Political history of medieval Karnataka

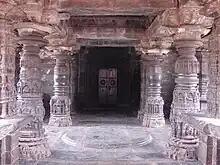
Gadag style pillars, Western Chalukya art.

In 1076, the ascent of the most famous king of this Chalukya family, Vikramaditya VI, changed the balance of power in favour of the Chalukyas. His fifty-year reign was an important period in Karnataka's history and is referred to as the "Chalukya Vikrama era". His victories over the Cholas in the late 11th and early 12th centuries put an end to the Chola influence in the Vengi region permanently. Some of the well-known contemporaneous feudatory families of the Deccan under Chalukya control were the Hoysalas, the Seuna Yadavas of Devagiri, the Kakatiya dynasty and the Southern Kalachuri. At their peak, the Western Chalukyas ruled a vast empire stretching from the Narmada River in the north to the Kaveri River in the south. Vikramaditya VI is considered one of the most influential kings of Indian history. Important architectural works were created by these Chalukyas, especially in the Tungabhadra river valley, that served as a conceptual link between the building idioms of the early Badami Chalukyas and the later Hoysalas. With the weakening of the Chalukyas in the decades following the death of Vikramaditya VI in 1126, the feudatories of the Chalukyas gained their independence.